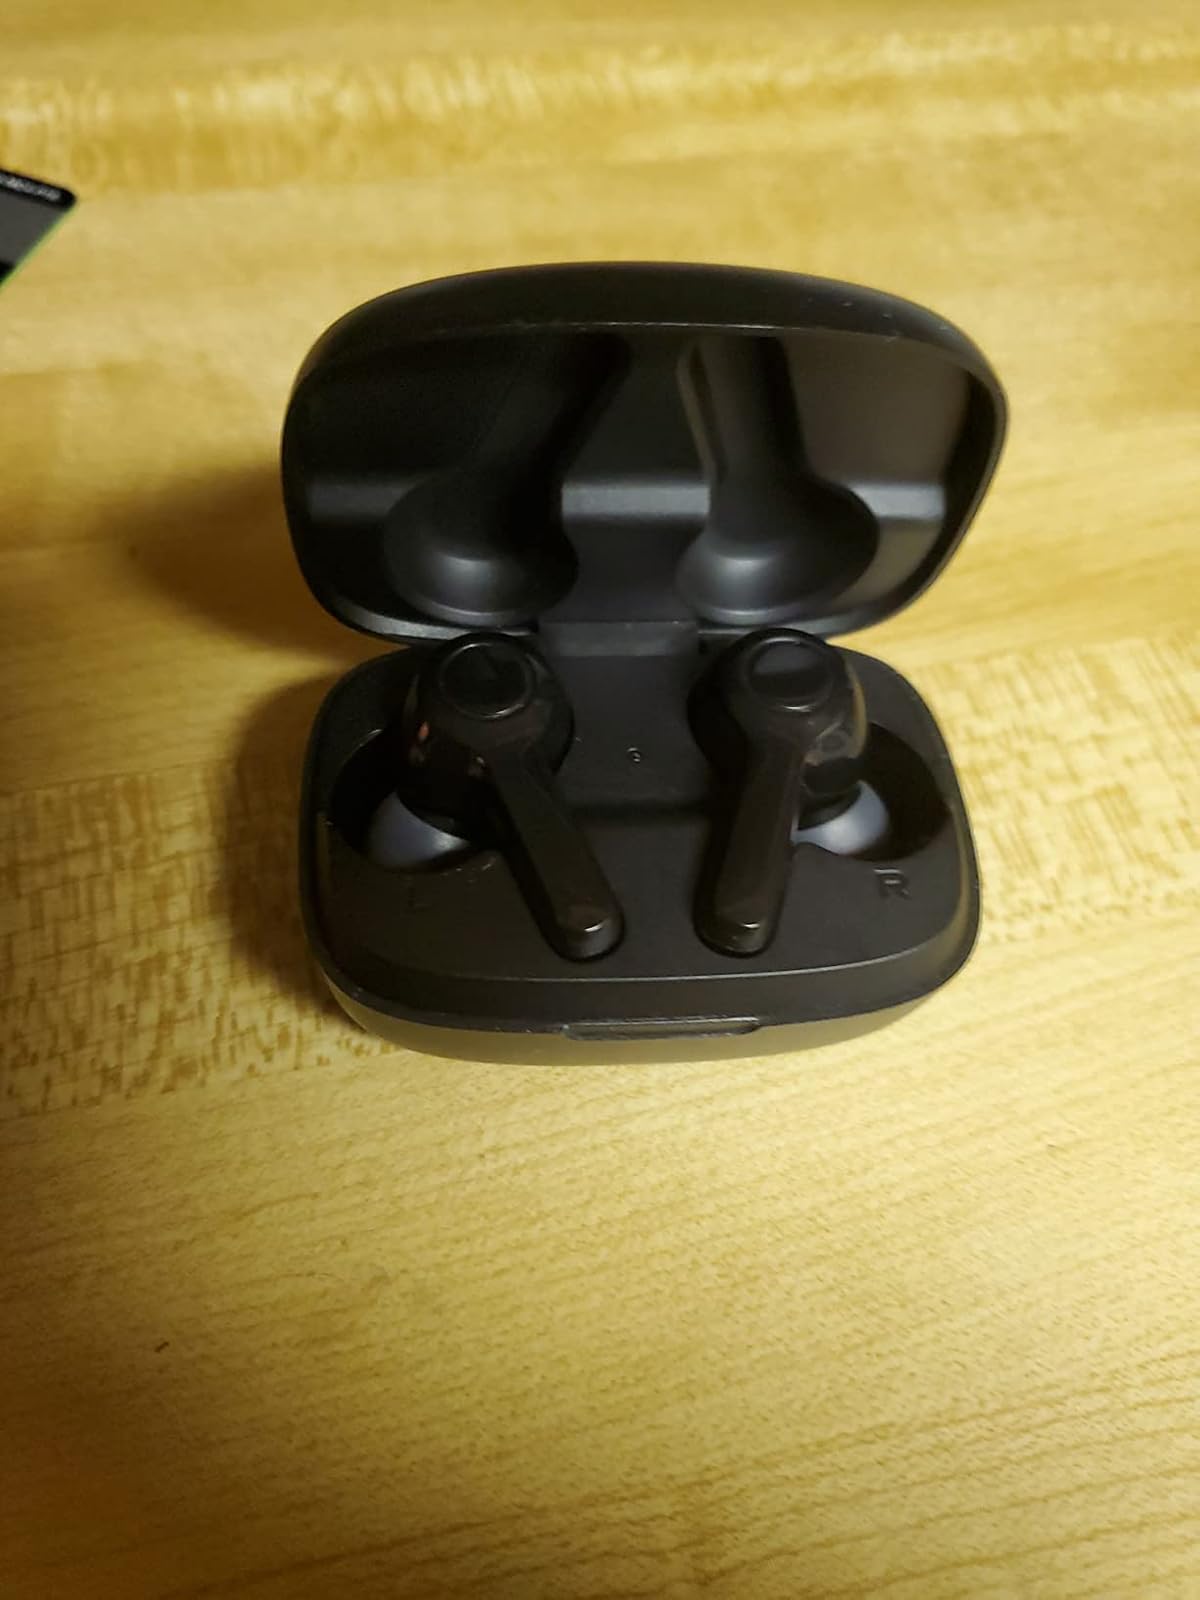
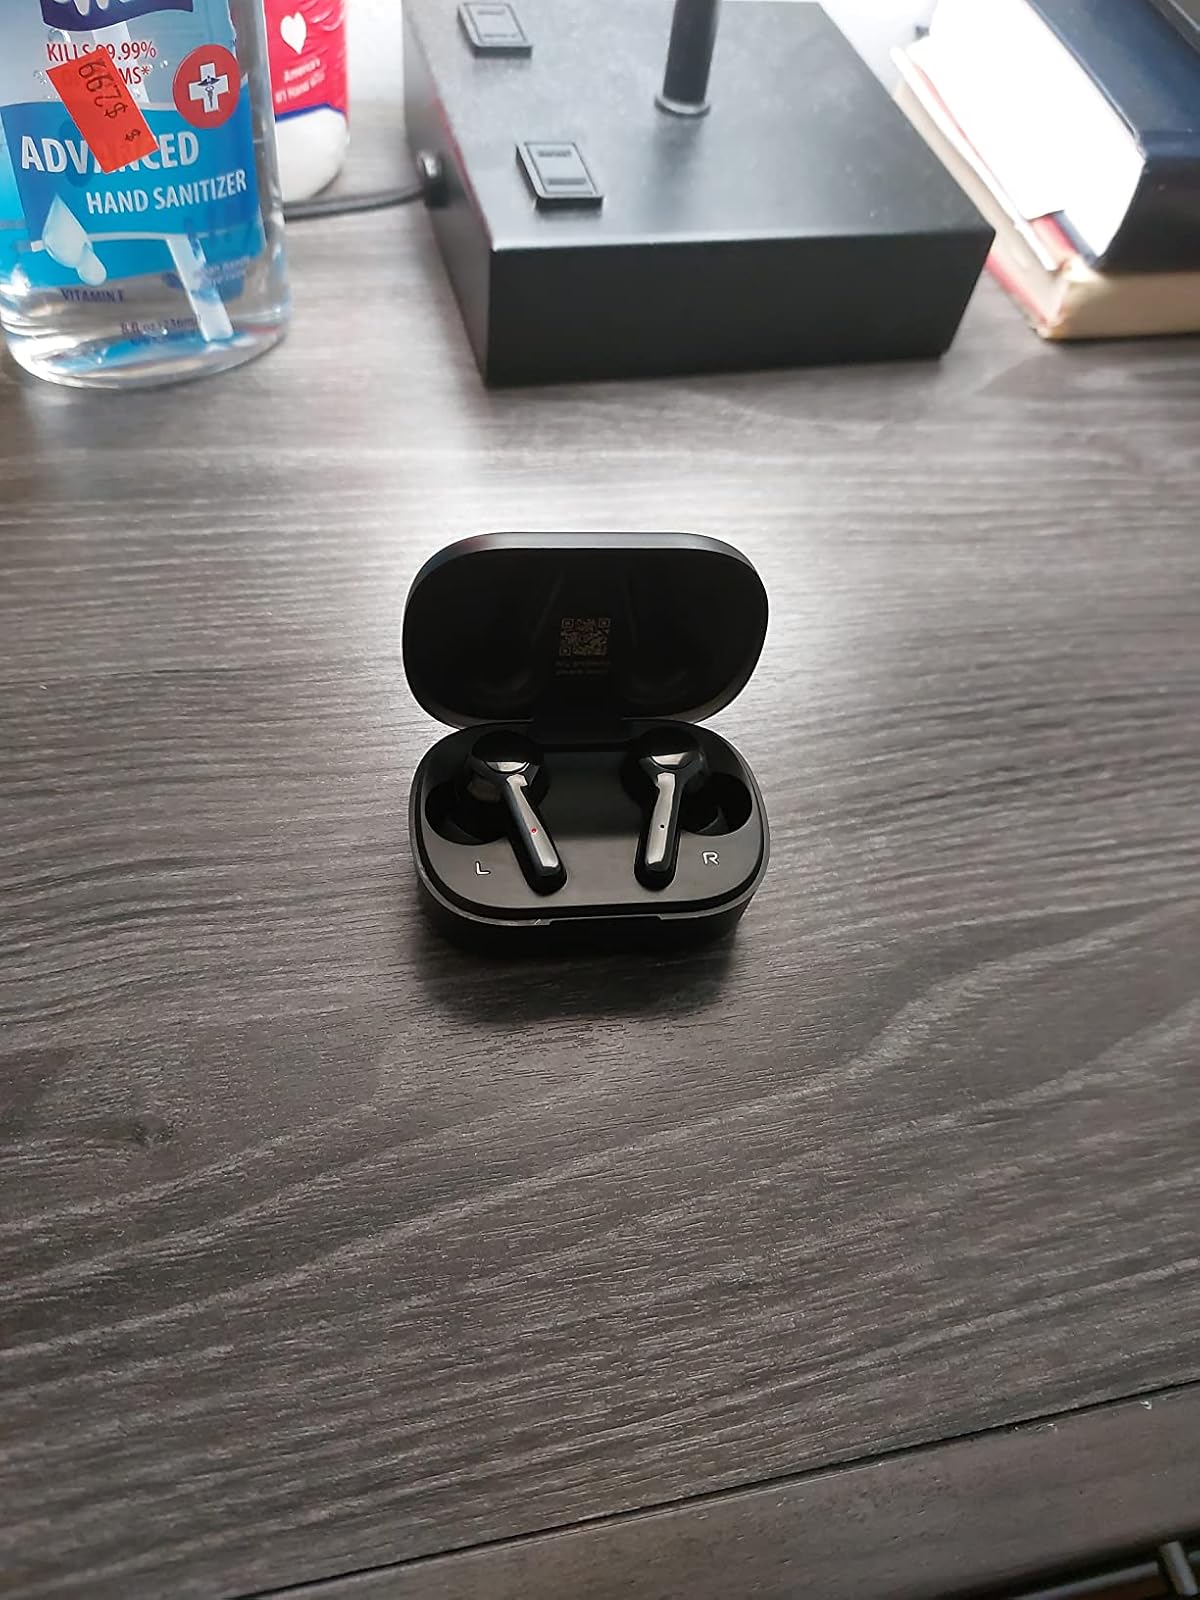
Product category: earbuds
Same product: no